Cherry gun

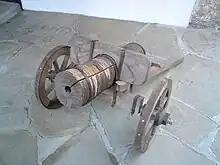
Reconstruction of a Bulgarian cherry cannon in Troyan.

The Cherry cannon is a wooden cannon and artillery weapon whose body is made entirely from acacia or cherry. It has no significant combat value, as the wood shatters under explosion after only a few shots, but it is very easy to make a cannon from cherry wood in a very short time, and easy to transport from one place to another.